Trapeziometacarpal osteoarthritis

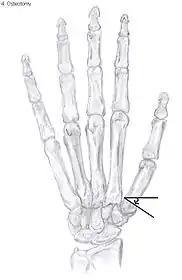
Osteotomy of the thumb

The joint can be replaced with artificial material. An artificial joint is also referred to as a prosthesis. Prostheses are more problematic at the trapeziometacarpal joint compared to joints like the knee or the hips.